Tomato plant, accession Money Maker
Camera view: tilt-top (135 deg); turntable rotation: 330 degrees
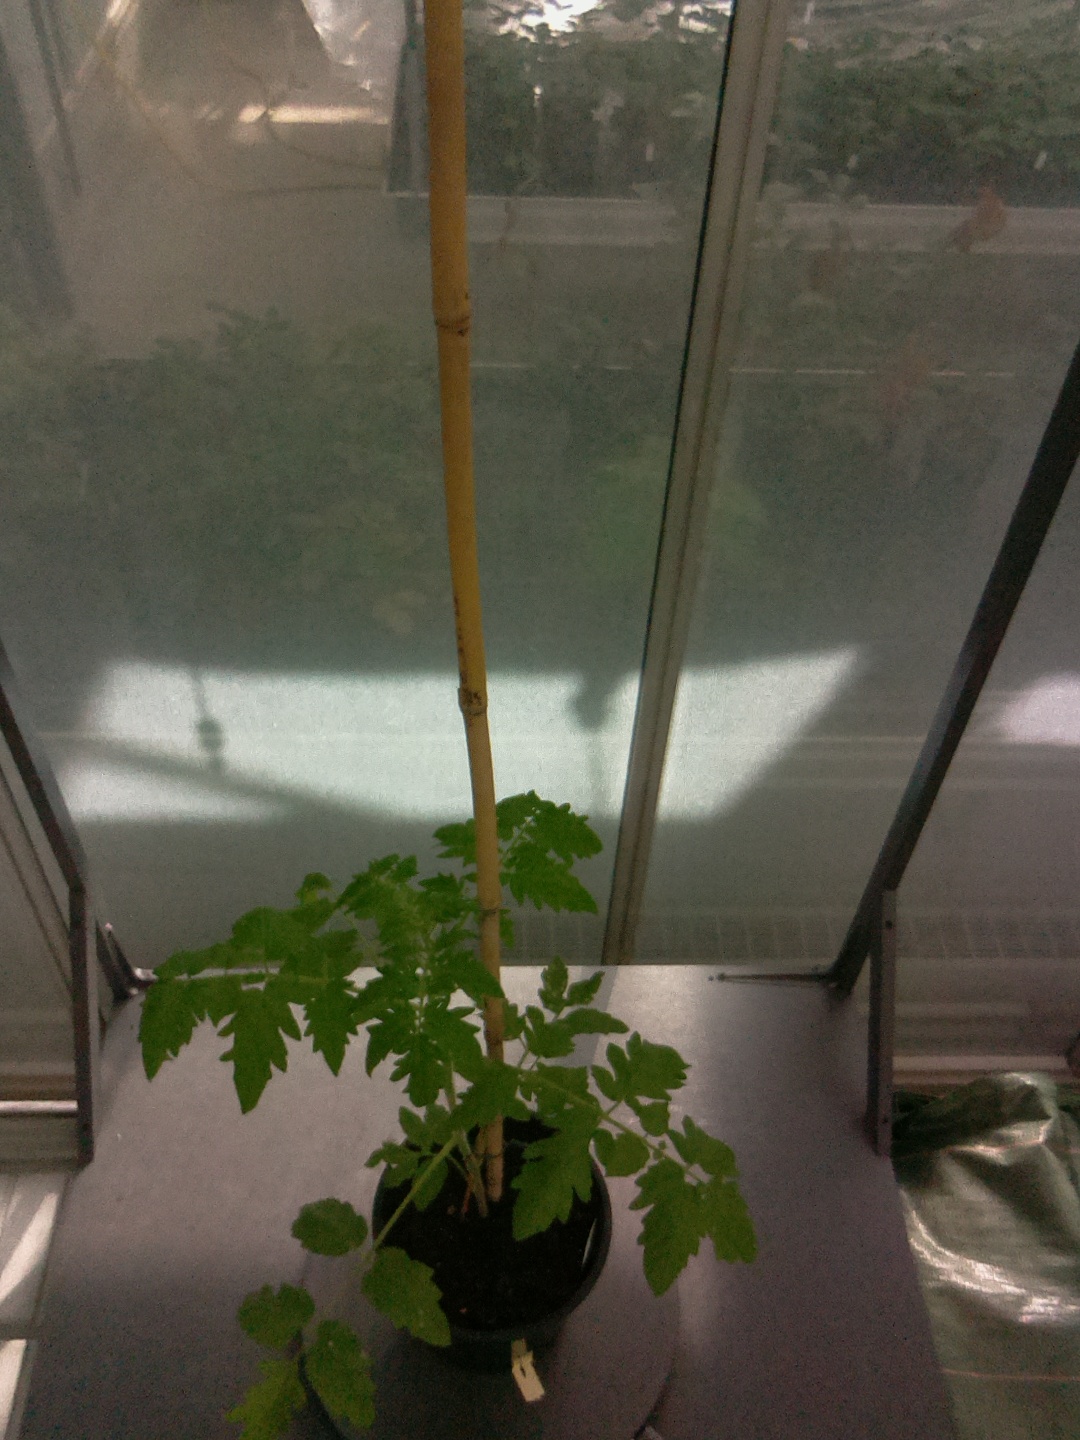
BBCH growth stage 14: 8 of true leaves visible